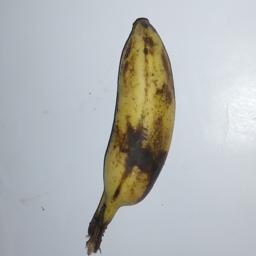
Banana variety: Champa Kola